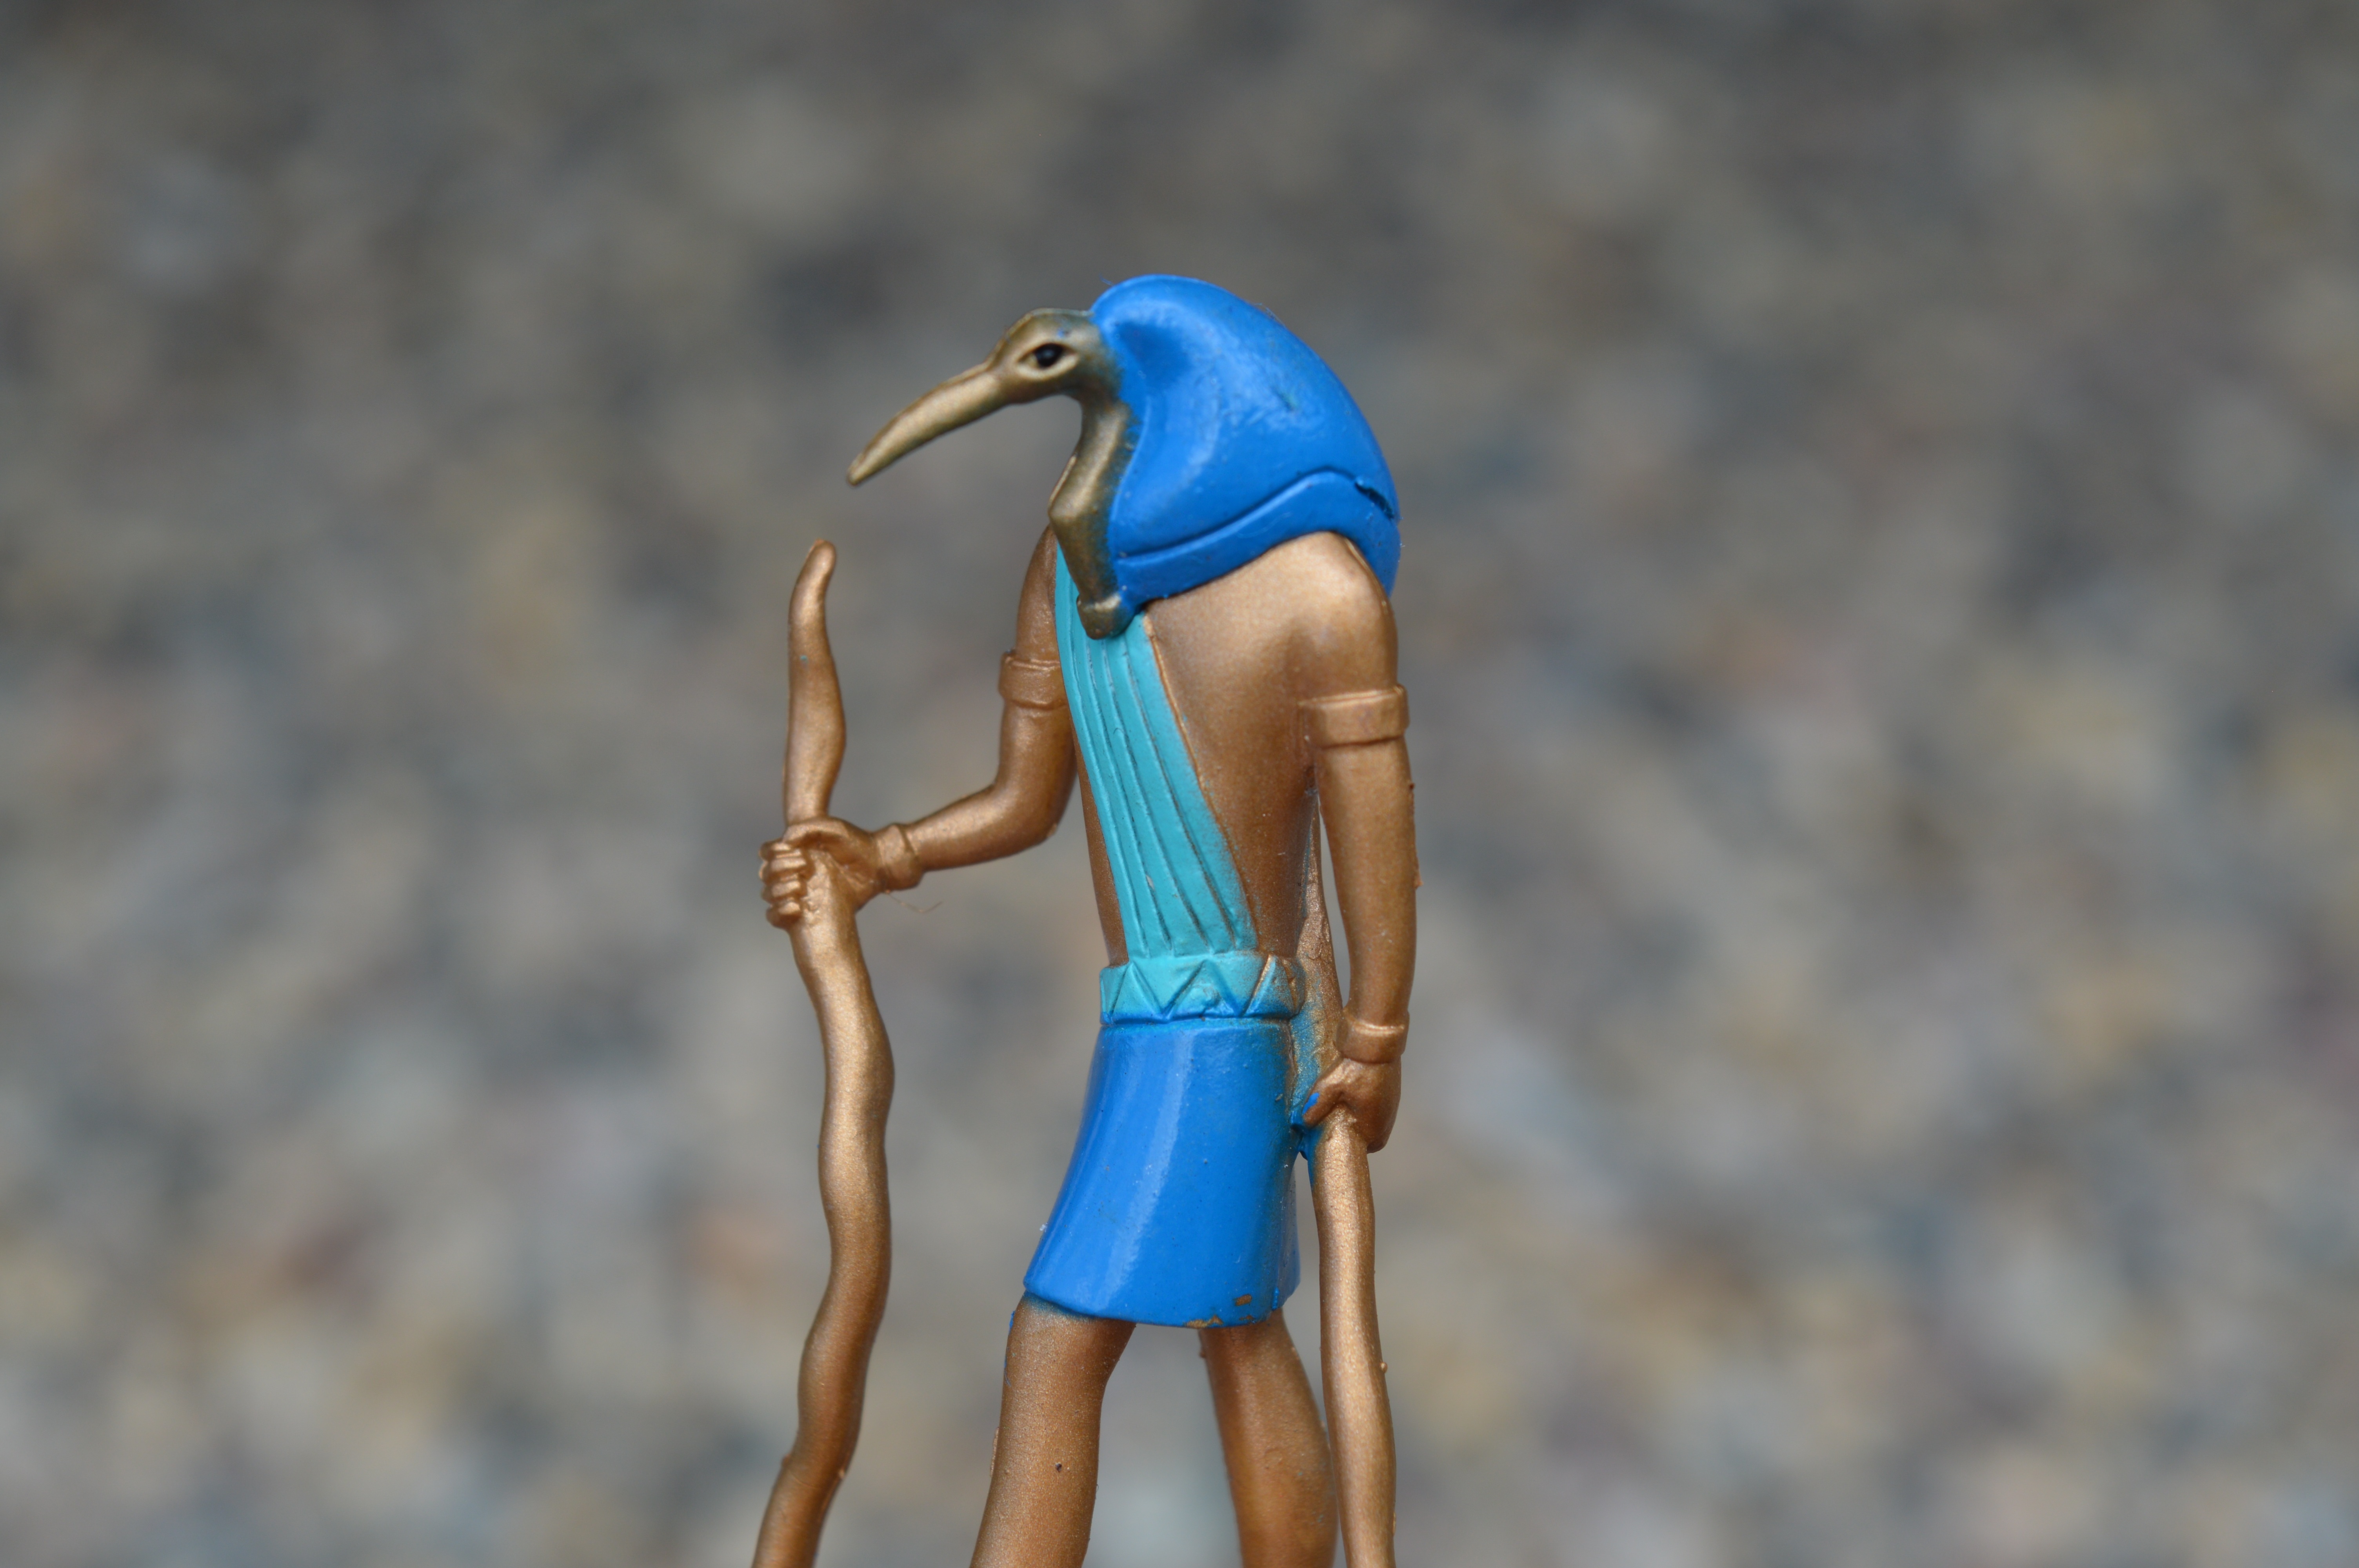
spring, beak, blue, historic, archeology, historical, egyptian, god, mythology, thoth, ancient egypt